Christian Science Society (Nanaimo)

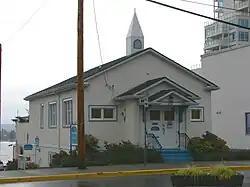
20 Chapel Street, Nanaimo

Christian Science Society, also called the Christian Science Society Building, is an historic single storey style Christian Science church edifice located at 20 Chapel Street in Nanaimo, British Columbia, Canada. It was built between 1900 and 1910 as a single-family house and was known as the McDonald Property. In 1932 it was converted to church use by being placed on a concrete foundation and having its exterior stuccoed while the interior was gutted and remodeled for its new use. Citing the building as a "good example of early adaptive re-use" and '"very good example of Classical Period Revival architecture", albeit "a very modest rendition of the style", the city designated it a local heritage site on October 7, 2002.